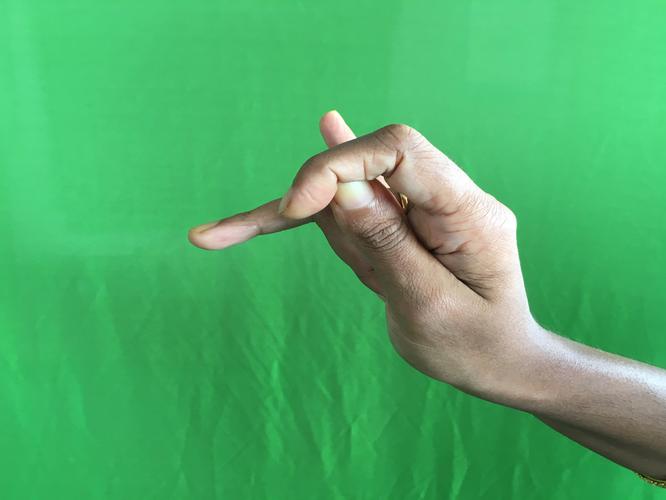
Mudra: Katakamukha_3
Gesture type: single_hand